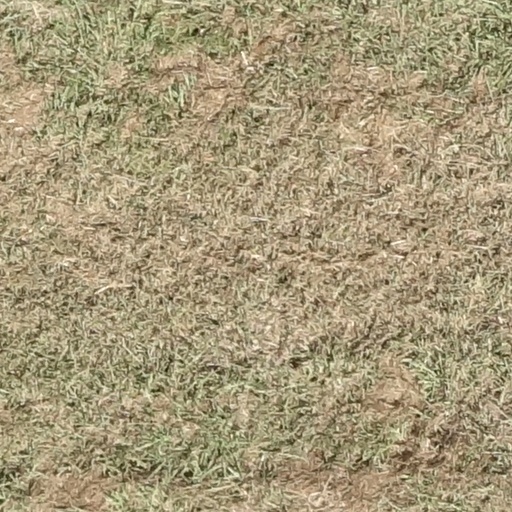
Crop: sorghum